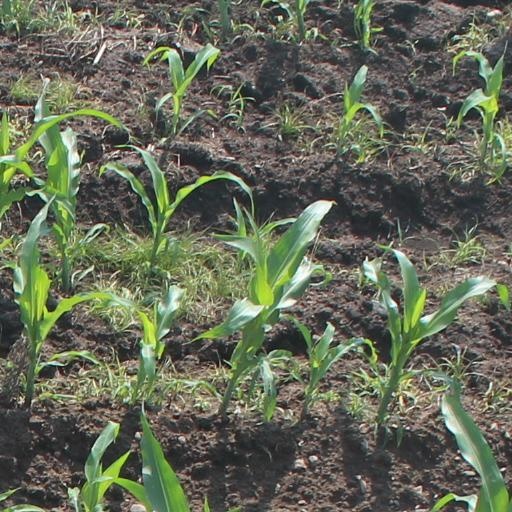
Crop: maize; corn